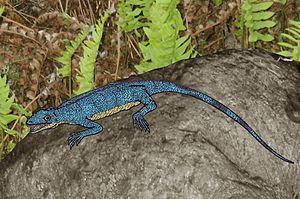
Millerosaurus est un genre éteint d'anapsides, d'environ 30 cm de longueur qui vécut à la fin du Permien en Afrique du Sud.